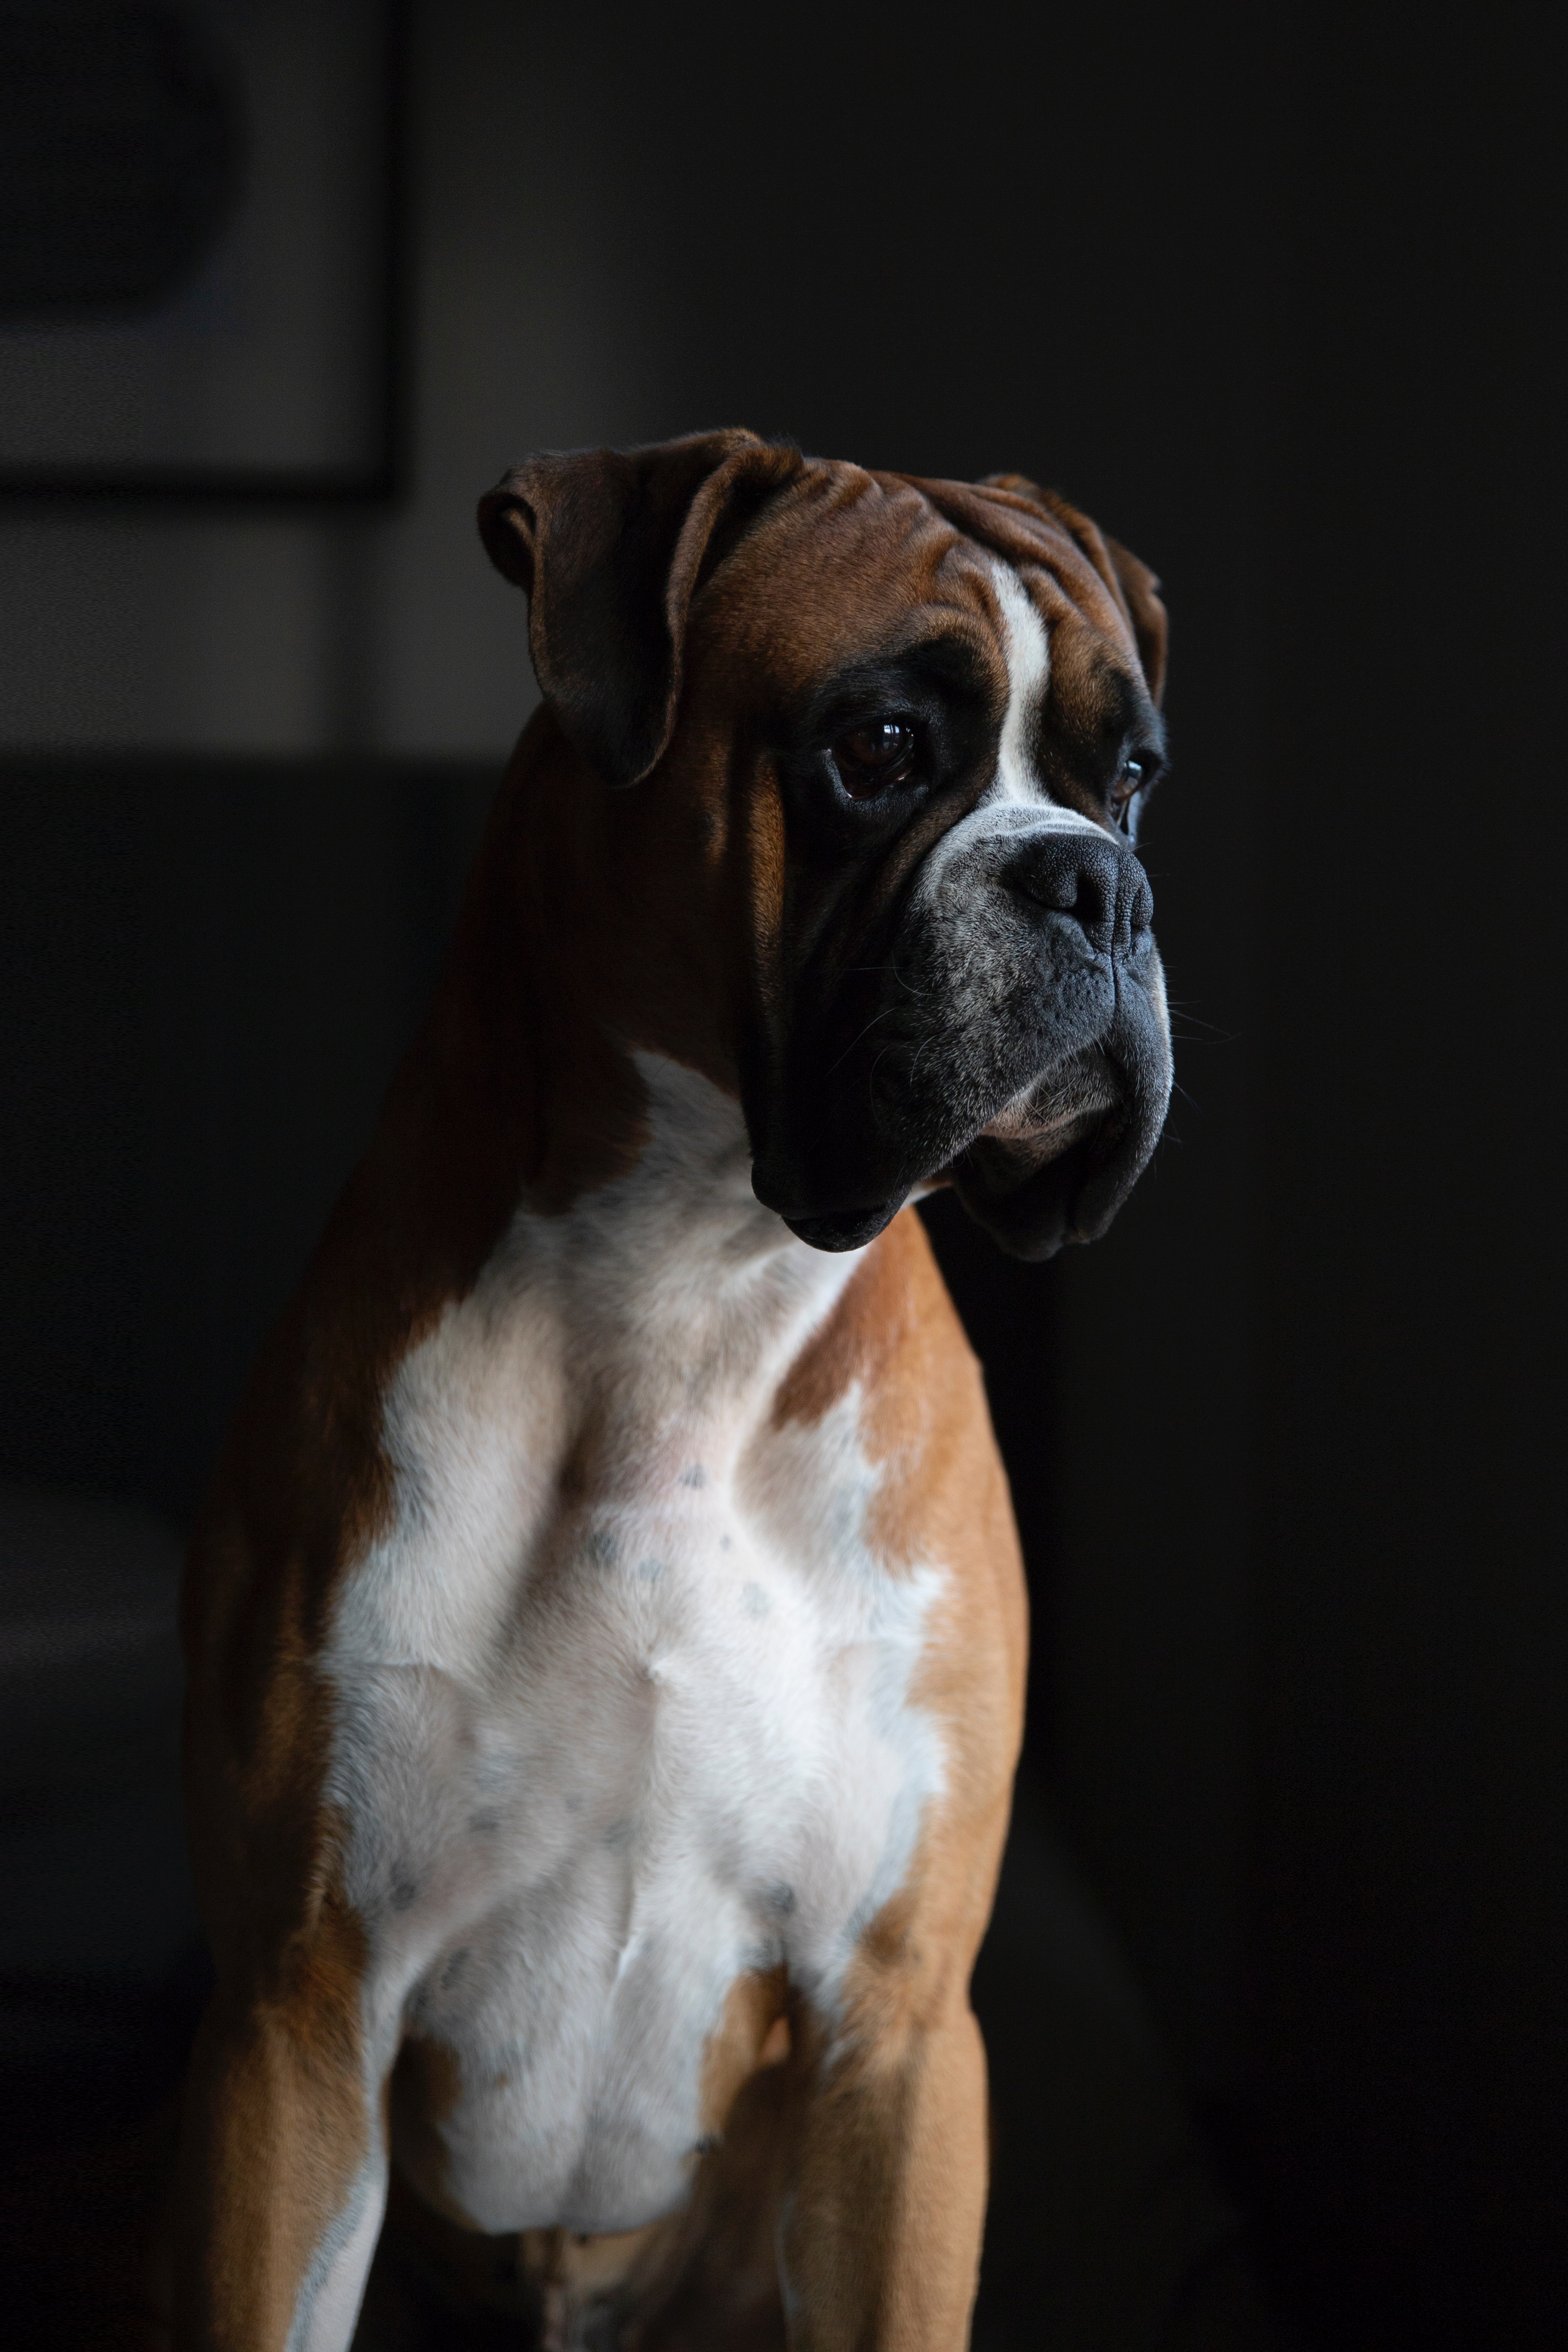
dog, mammal, vertebrate, dog breed, canidae, boxer, old english bulldog, carnivore, snout, olde english bulldogge, valley bulldog, fawn, companion dog, sporting group, rare breed dog, Molosser, boerboel, british bulldogs, bullmastiff, bulldog, non sporting group, renascence bulldogge